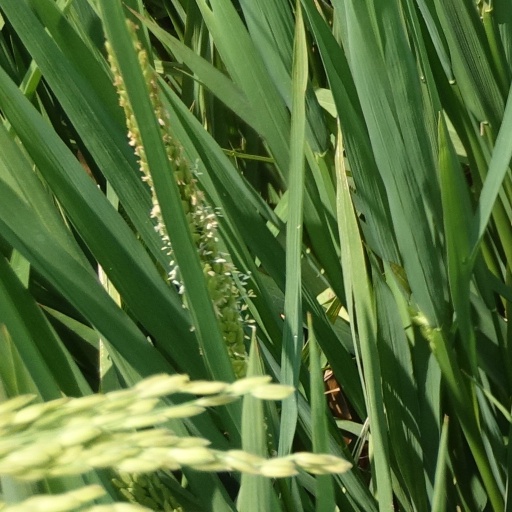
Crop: rice